Hypervitaminosis A

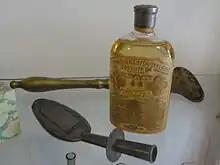
Cod liver oil, a potentially toxic source of vitamin A. Hypervitaminosis A can result from ingestion of too much vitamin A from diet (rare), supplements, or prescription medications.

Hypervitaminosis A results from excessive intake of preformed vitamin A. Genetic variations in tolerance to vitamin A intake may occur, so the toxic dose will not be the same for everyone. Children are particularly sensitive to vitamin A, with daily intakes of 1500 IU/kg body weight reportedly leading to toxicity.